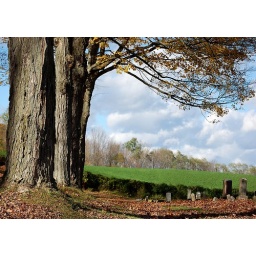
. . . . in the old cemetery across the road from our house